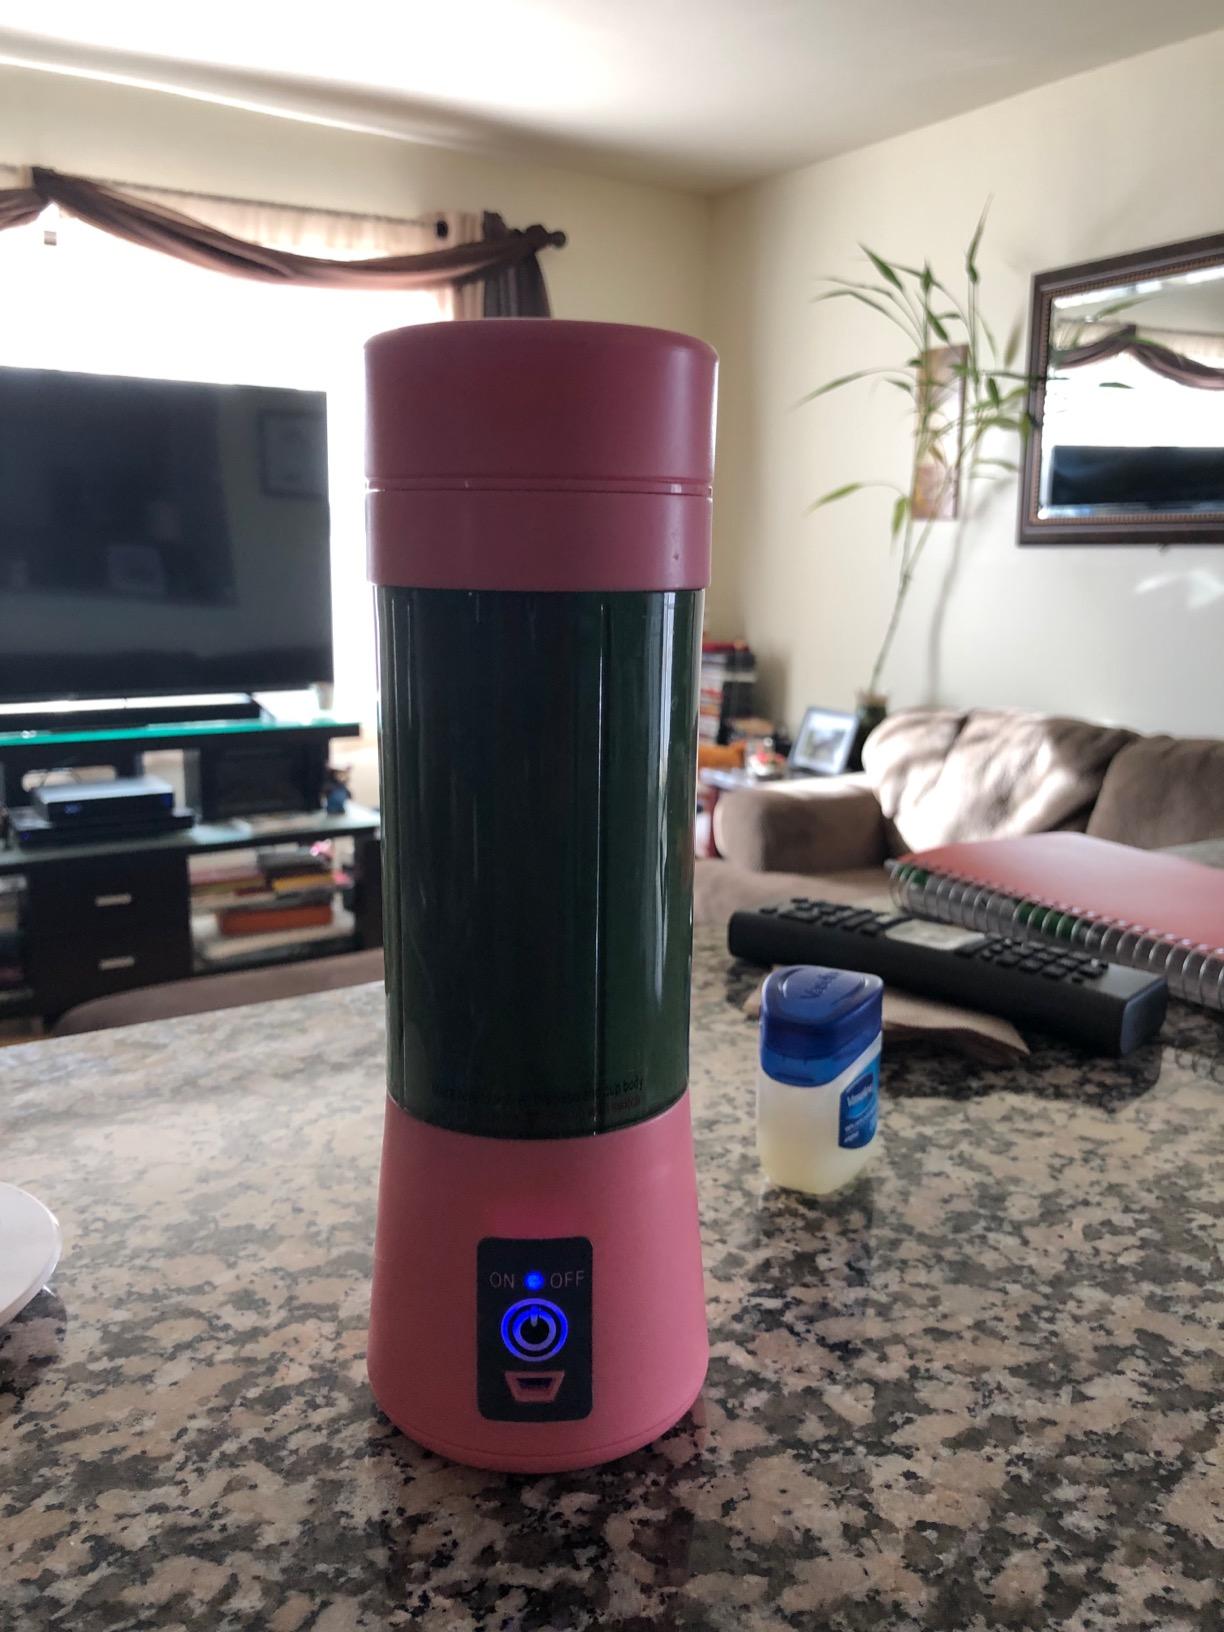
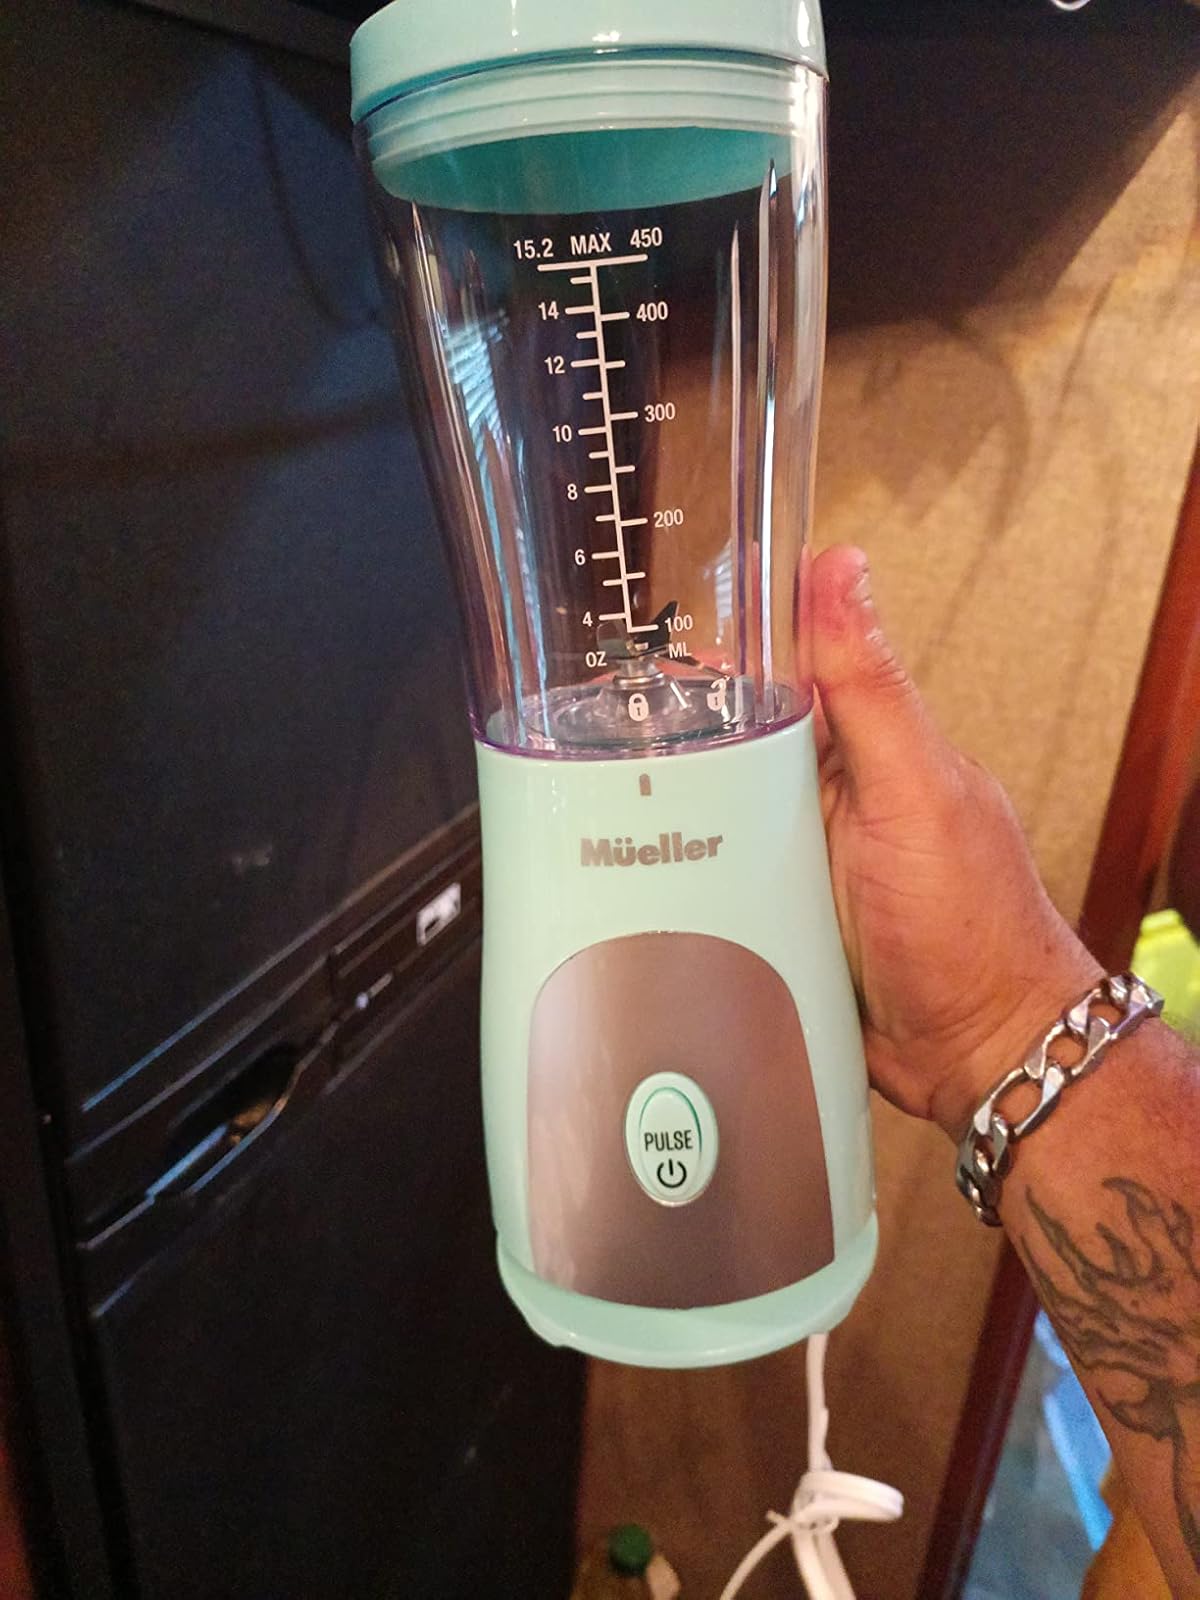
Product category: items_blender
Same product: no